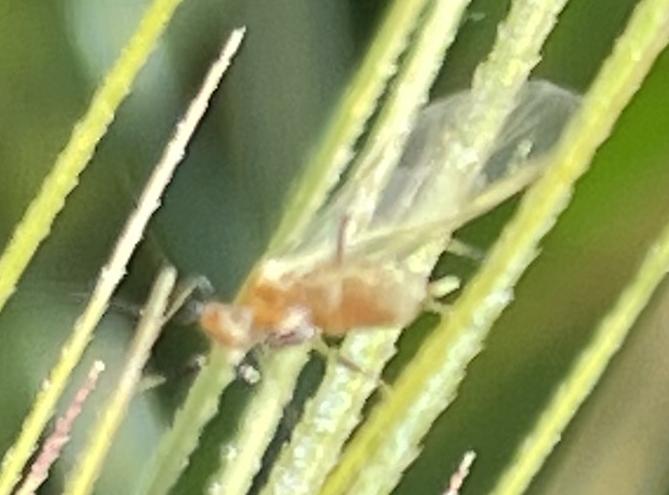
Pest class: english_grain_aphid